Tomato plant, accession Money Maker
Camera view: vertical (180 deg); turntable rotation: 270 degrees
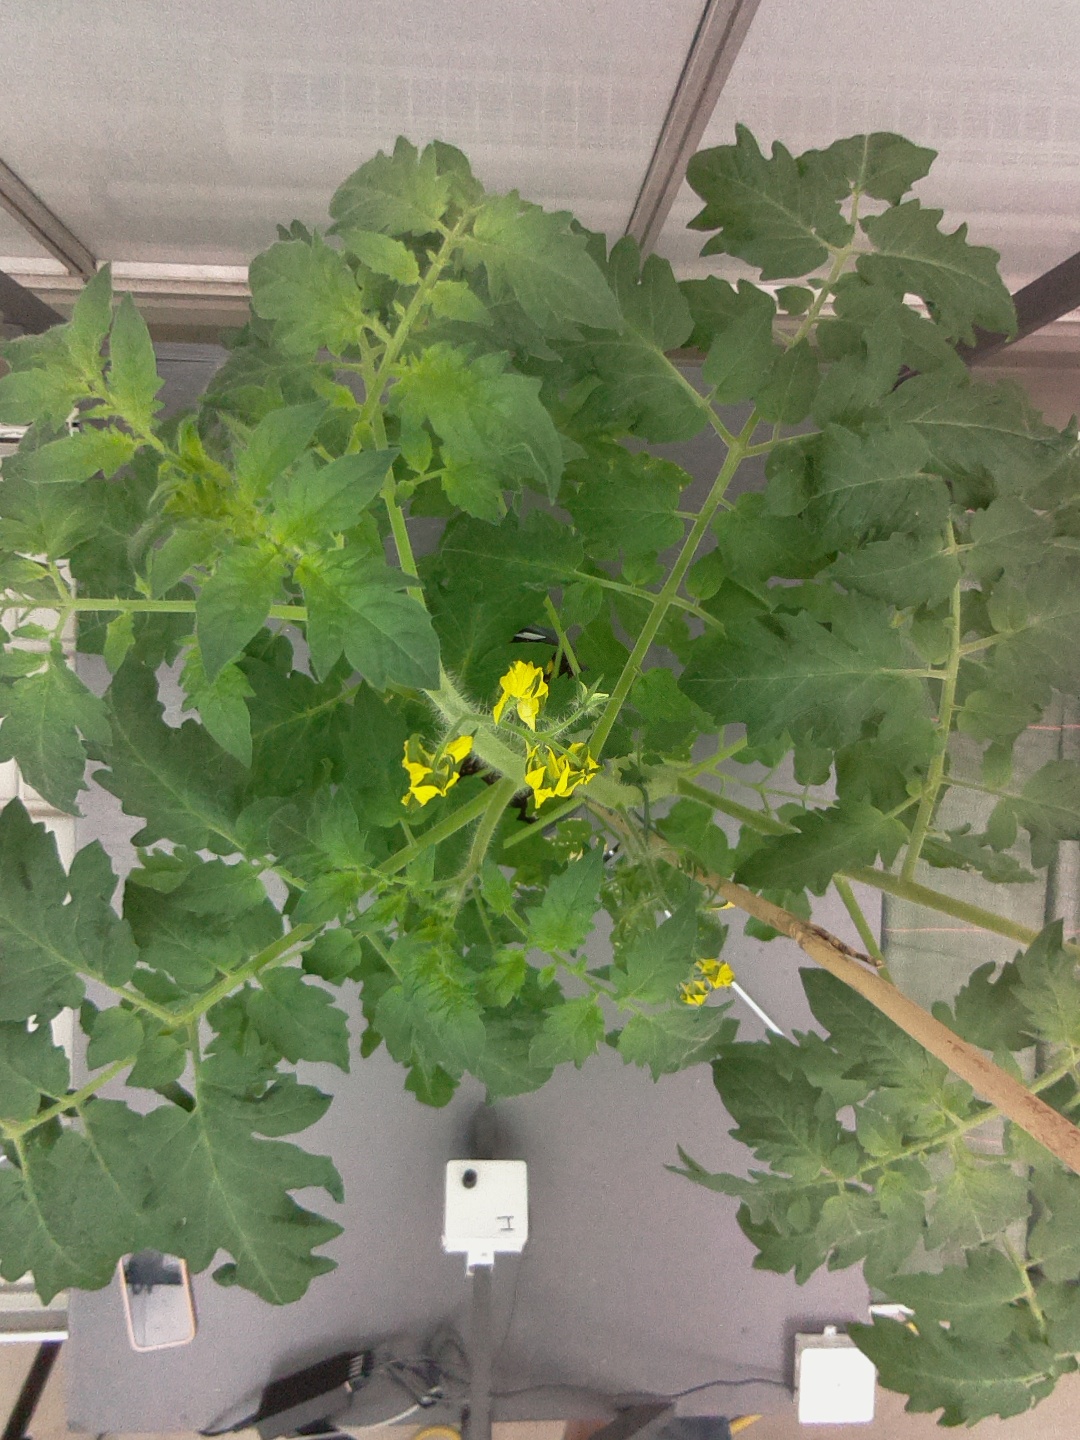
BBCH growth stage 66: Full flowering, 60%-70% of flowers open, more petals falling